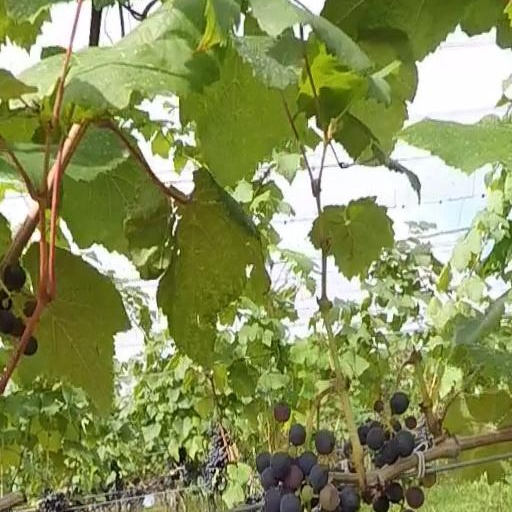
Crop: grape